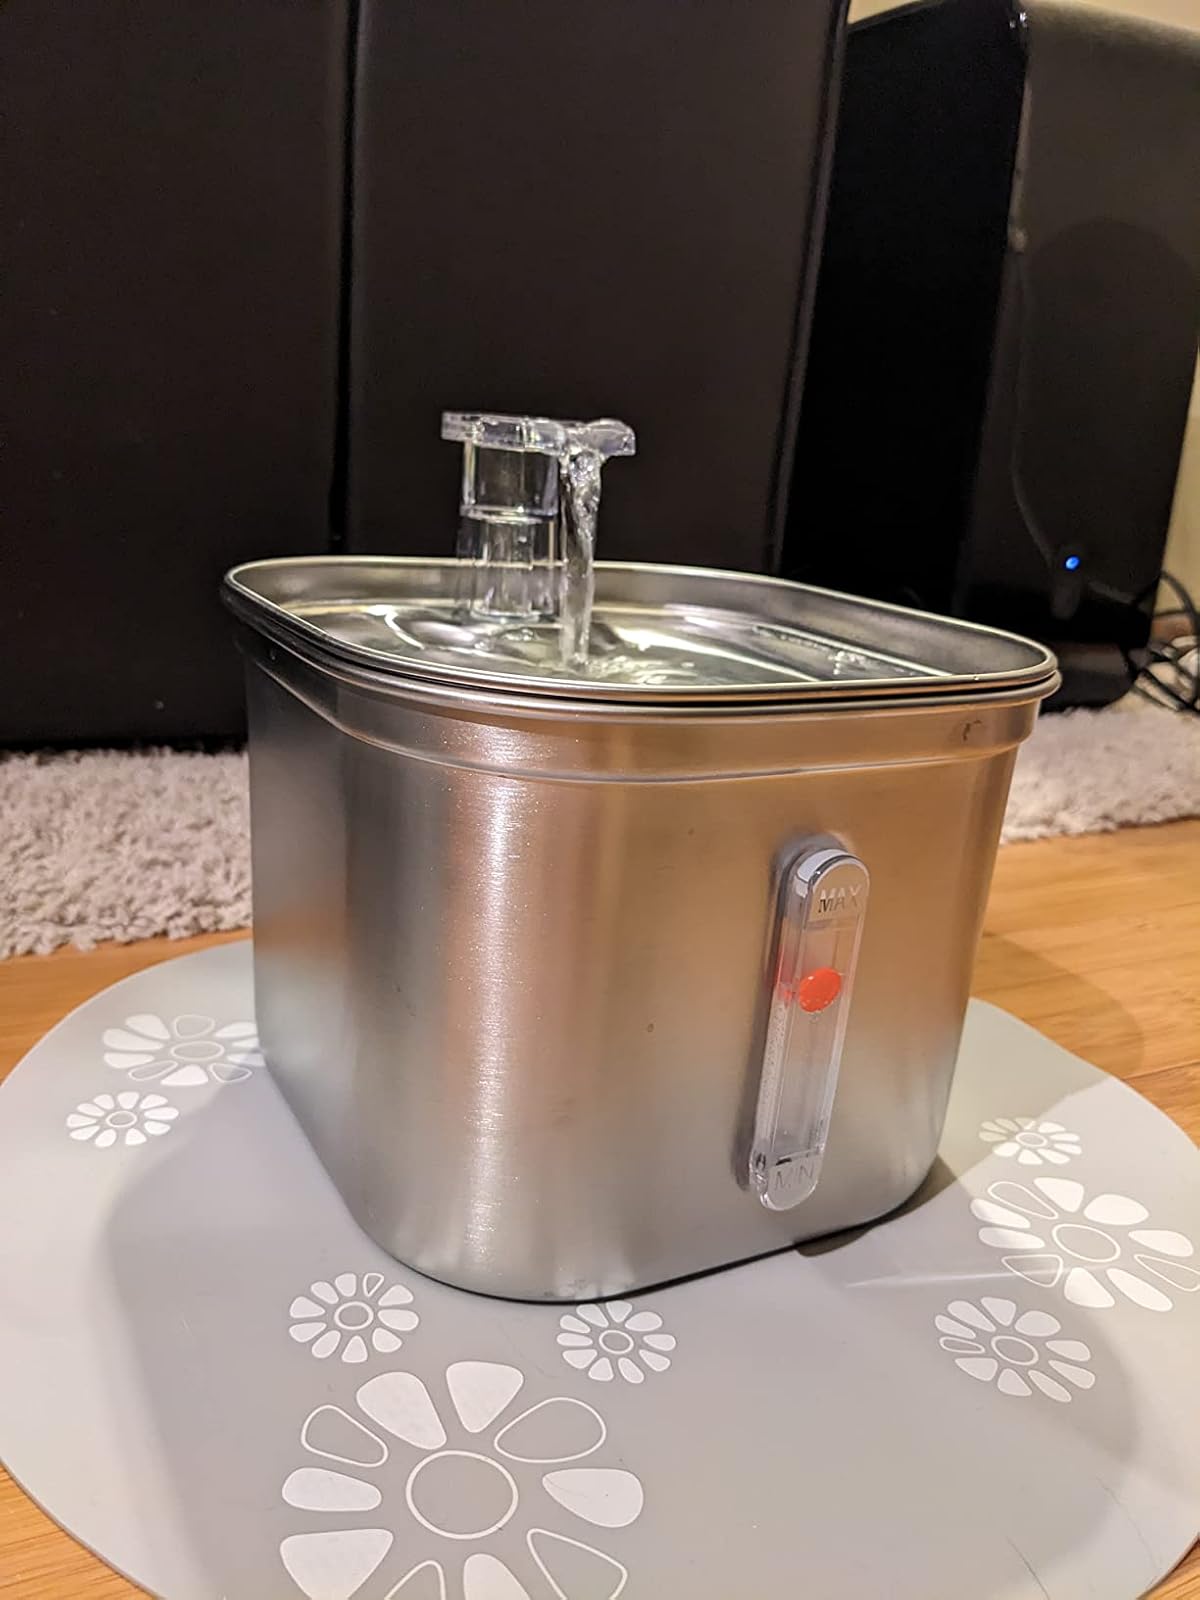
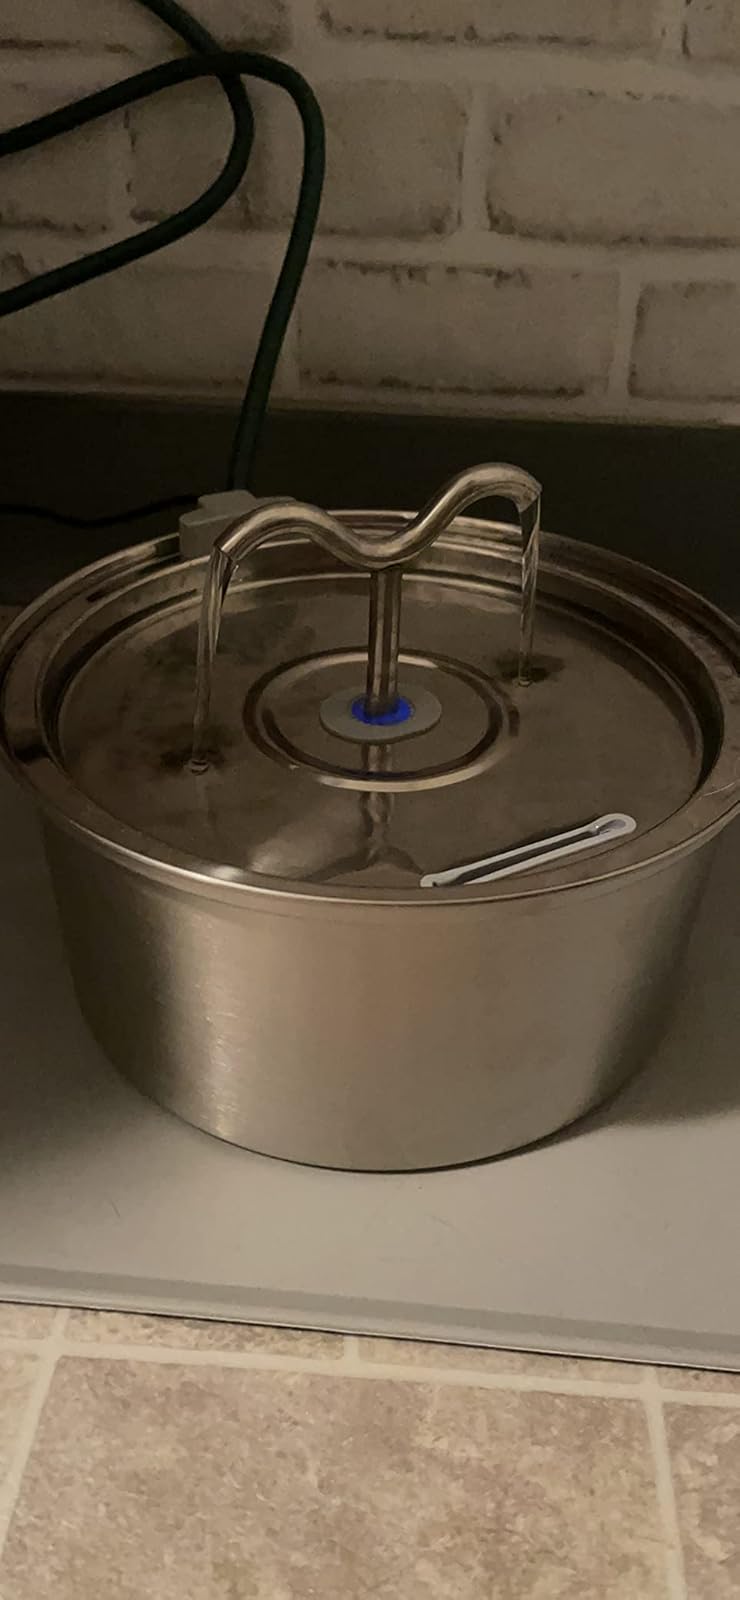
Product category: items_bowl
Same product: no